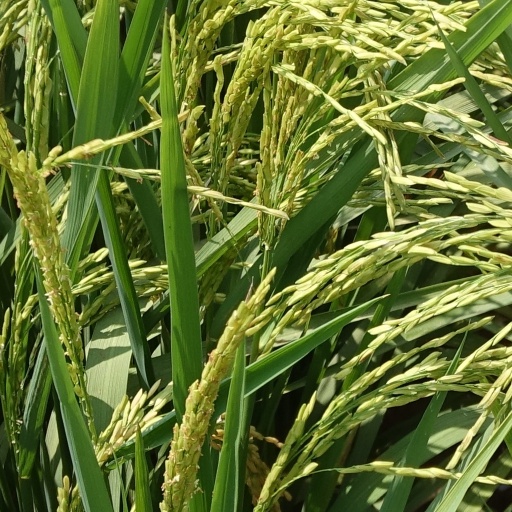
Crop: rice